Eppa Hunton Jr.

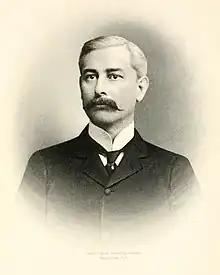
A black-and-white lithographic portrait of a middle-aged, mustached man from the shoulders up, wearing a suit, with a necktie

Hunton was admitted to the Virginia bar upon his graduation from law school in 1877. He practiced law with his father in Warrenton under the name Hunton & Son for the next 25 years, living at Brentmoor with his parents for most of this period. During his first few years as an attorney, Hunton worked to rebuild the practice his father had neglected after his election to Congress. Shortly after his father retired from Congress in 1881, the two concluded that there was not enough work in the area for the both of them and that the younger Hunton would continue to work in Warrenton while the elder Hunton would open up an office in Washington, D.C.